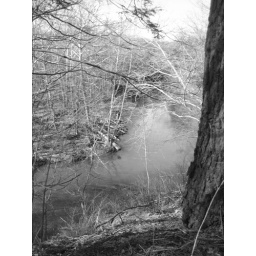
water framed by tree bark